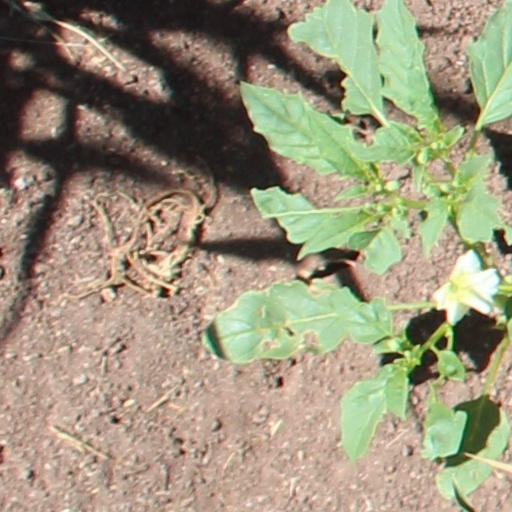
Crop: wheat